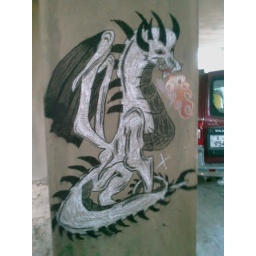
wall dragon under my house